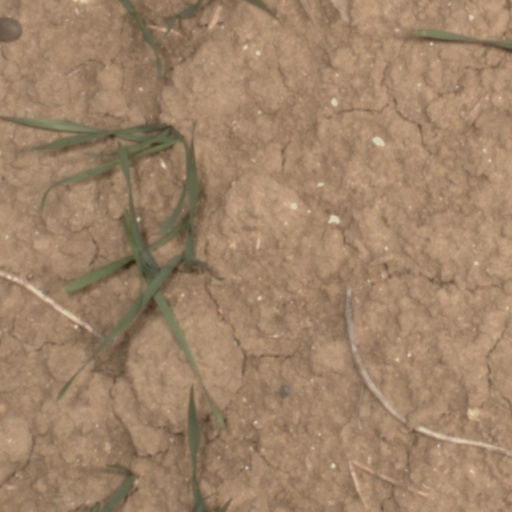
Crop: wheat